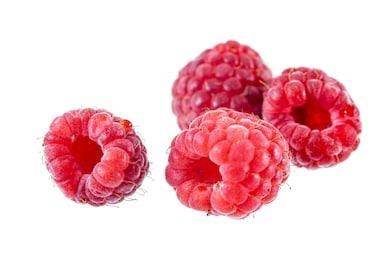
Label: raspberry